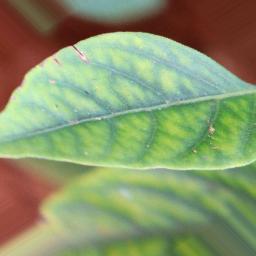
Label: nutritional